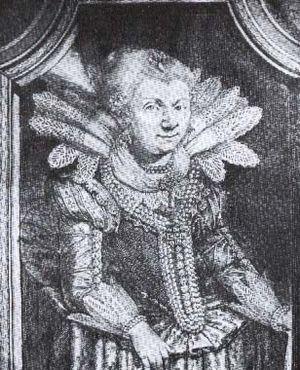
La comtesse Julienne de Nassau-Dillenbourg, est le cinquième enfant et deuxième fille de Jean VII de Nassau-Siegen, qui devint comte Jean Iᵉʳ de Nassau-Siegen, lorsque l'héritage de son père a été divisé en 1606, et de son épouse la comtesse Madeleine de Waldeck.